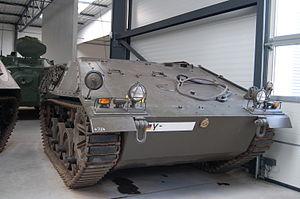
Le Hotchkiss CC 2, Hotchkiss TT 6 ou chenillette Hotchkiss est une chenillette blindée conçue par la société Hotchkiss en 1950 pour l'armée française et adopté massivement en 1956 sous le nom de Schützenpanzer Kurz par la Bundeswehr. Il constitue un des plus gros succès d'exportation de l'industrie militaire française à cette période.